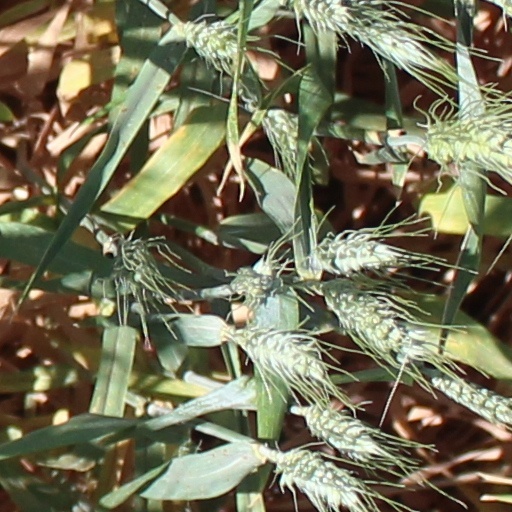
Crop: wheat